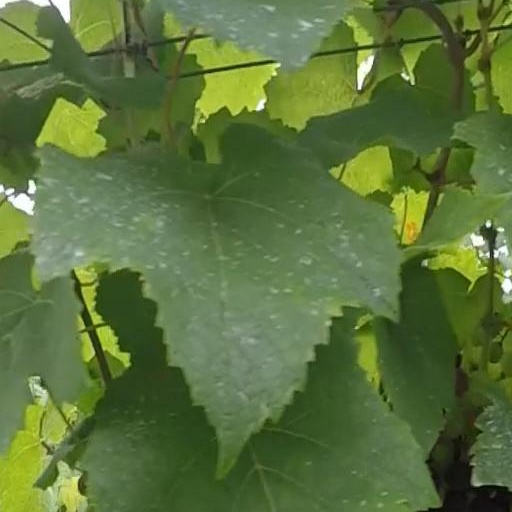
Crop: grape